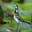
Label: bird